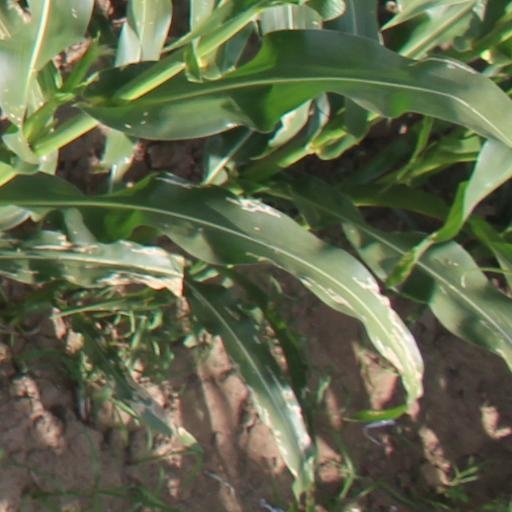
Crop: maize; corn